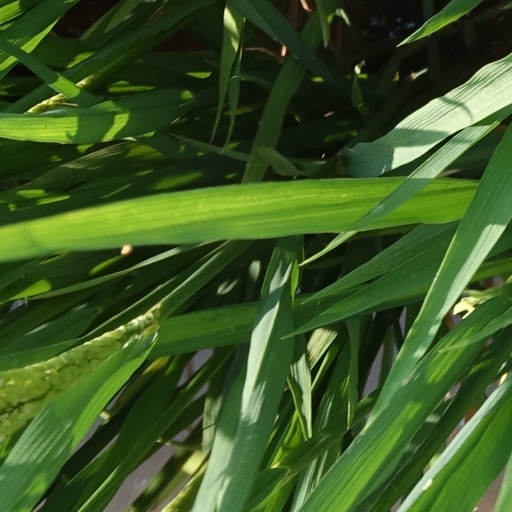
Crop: rice